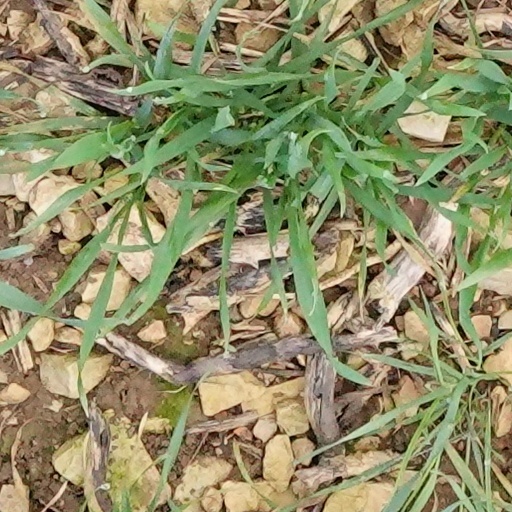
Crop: wheat